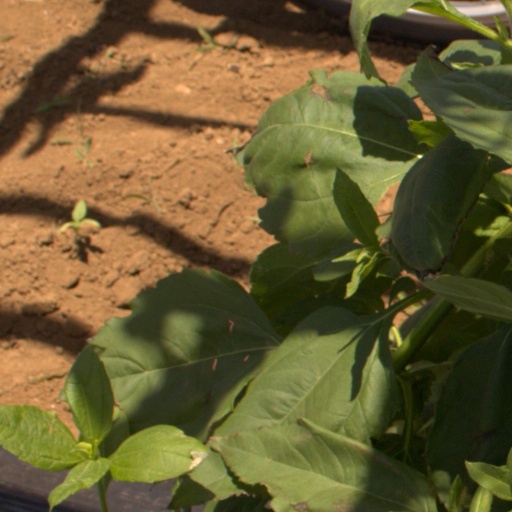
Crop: Jerusalem artichoke